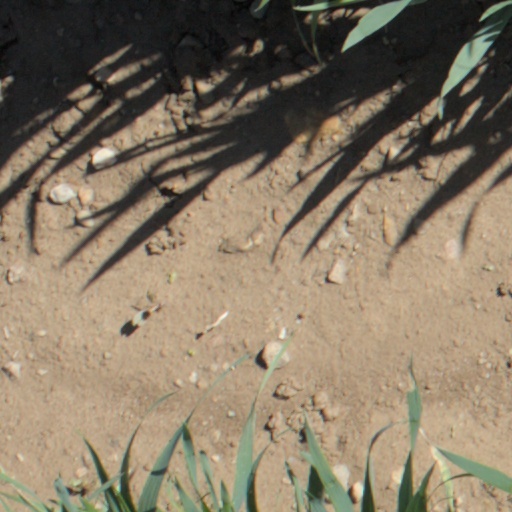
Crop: wheat